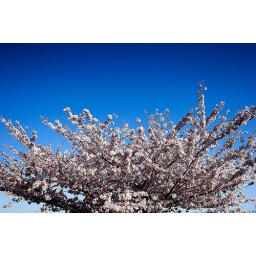
Blooming tree against blue sky